Cupid and Psyche (Thorvaldsen)

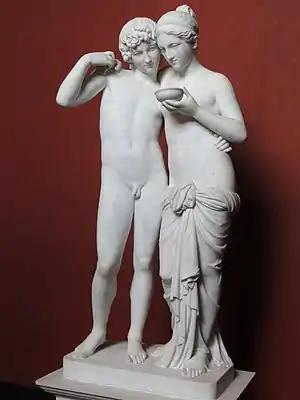
"Cupid and Psyche" (1804-1807) by Bertel Thorvaldsen

Cupid and Psyche or Amor and Psyche is a marcke sculpture by Bertel Thorvaldsen, begun in 1804 and completed in 1807. It is held in the Thorvaldsens Museum in Copenhagen. It shows Cupid and Psyche in a embrace. Cupid is naked, while Psyche is partially undressed. They both look at a cup she is holding.